Military beret

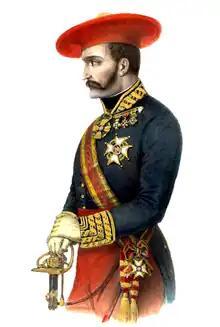
Spanish General Tomás de Zumalacárregui, with his red beret in 1845

The use of beret-like headgear as a civilian headdress dates back hundreds of years, an early example being the Scottish Blue Bonnet, which became a "de facto" symbol of Scottish Jacobite forces in the 16th and 17th centuries. Berets themselves were first used as a military headdress in the 1830s during the First Carlist War in Spain, where they were said to have been imported from the South of France by Liberal forces, but were made famous by the opposing General Tomás de Zumalacárregui, who sported a white or red beret with a long tassel, which came to be an emblem of the Carlist cause.